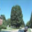
Label: maple_tree